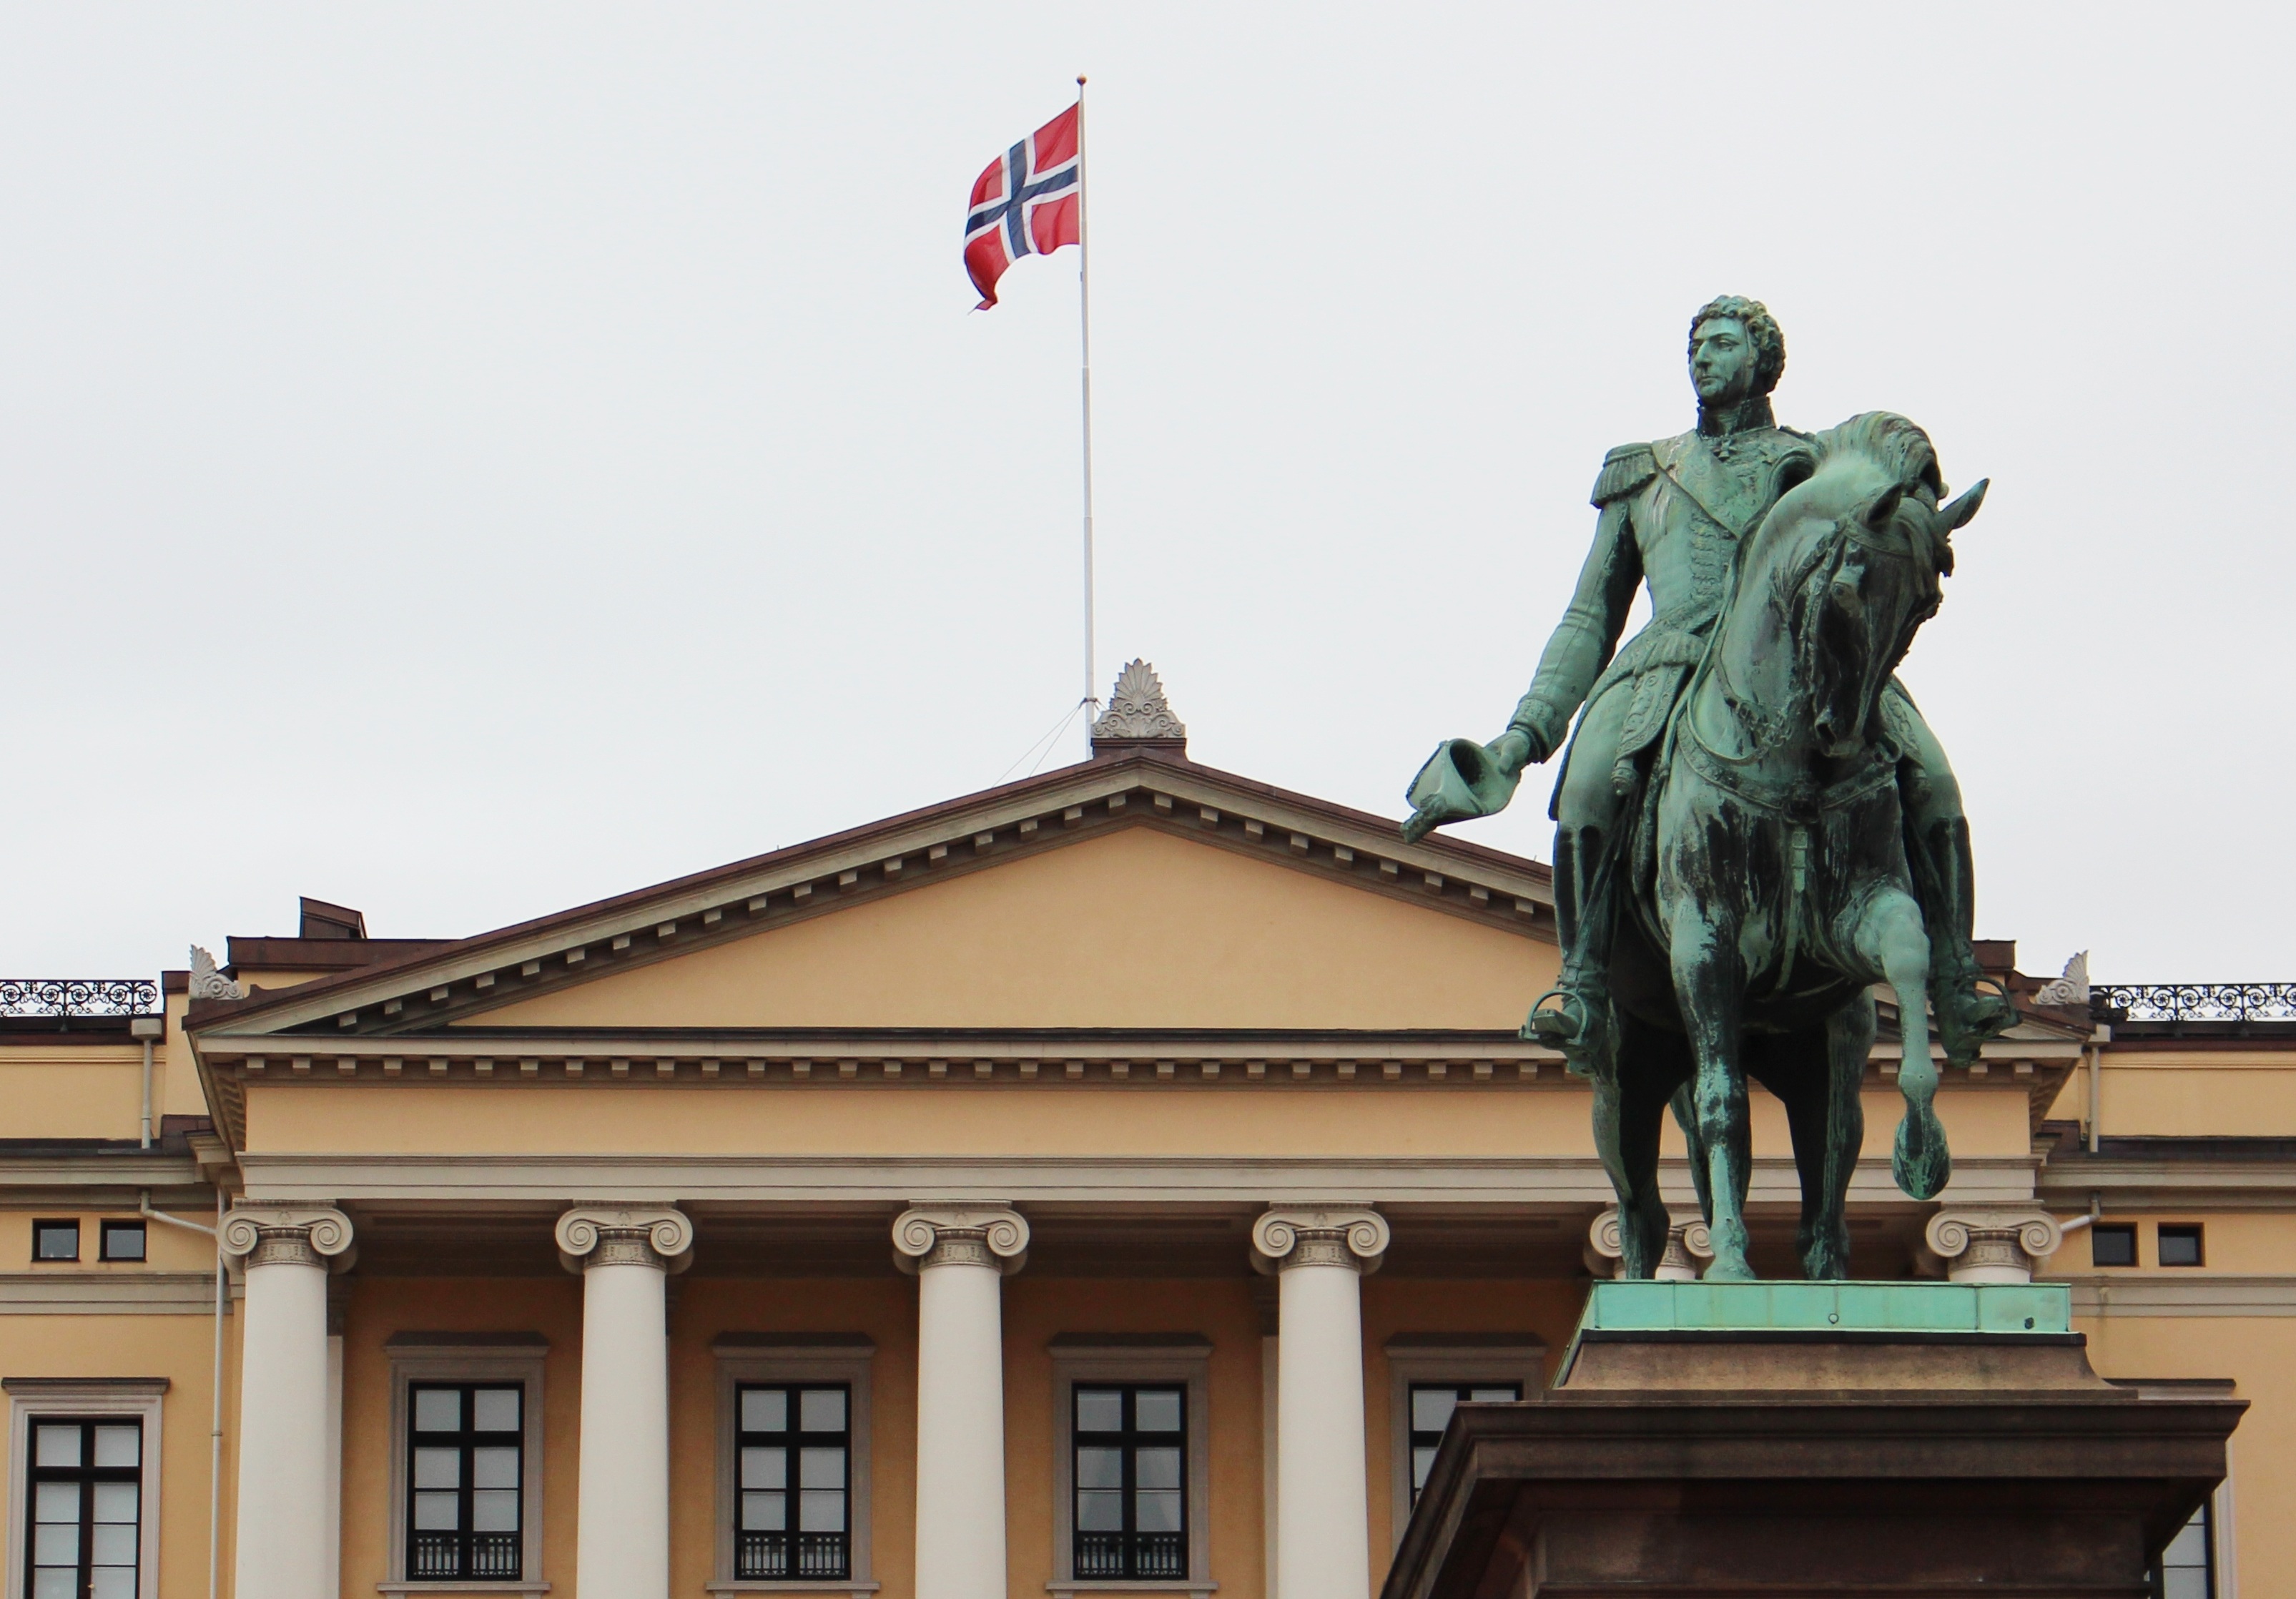
building, city, monument, travel, statue, landmark, memorial, tourist attraction, norway, scandinavia, oslo, castle park, visitoslo, royal castle, king house, alexandra gutthenbach lindau